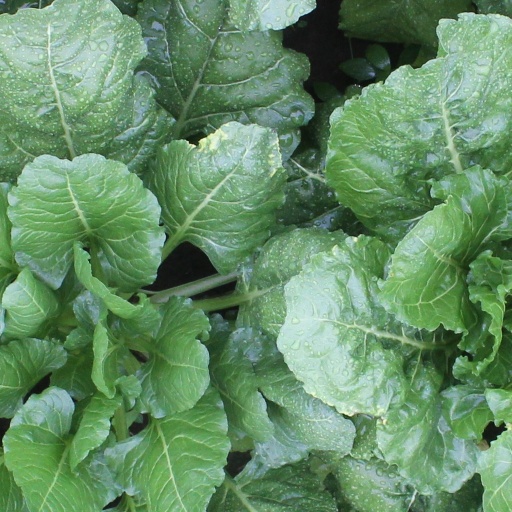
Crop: sugar beet